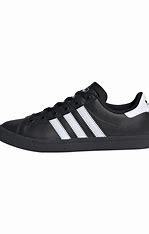
Brand: Adidas
Model: Coast Star